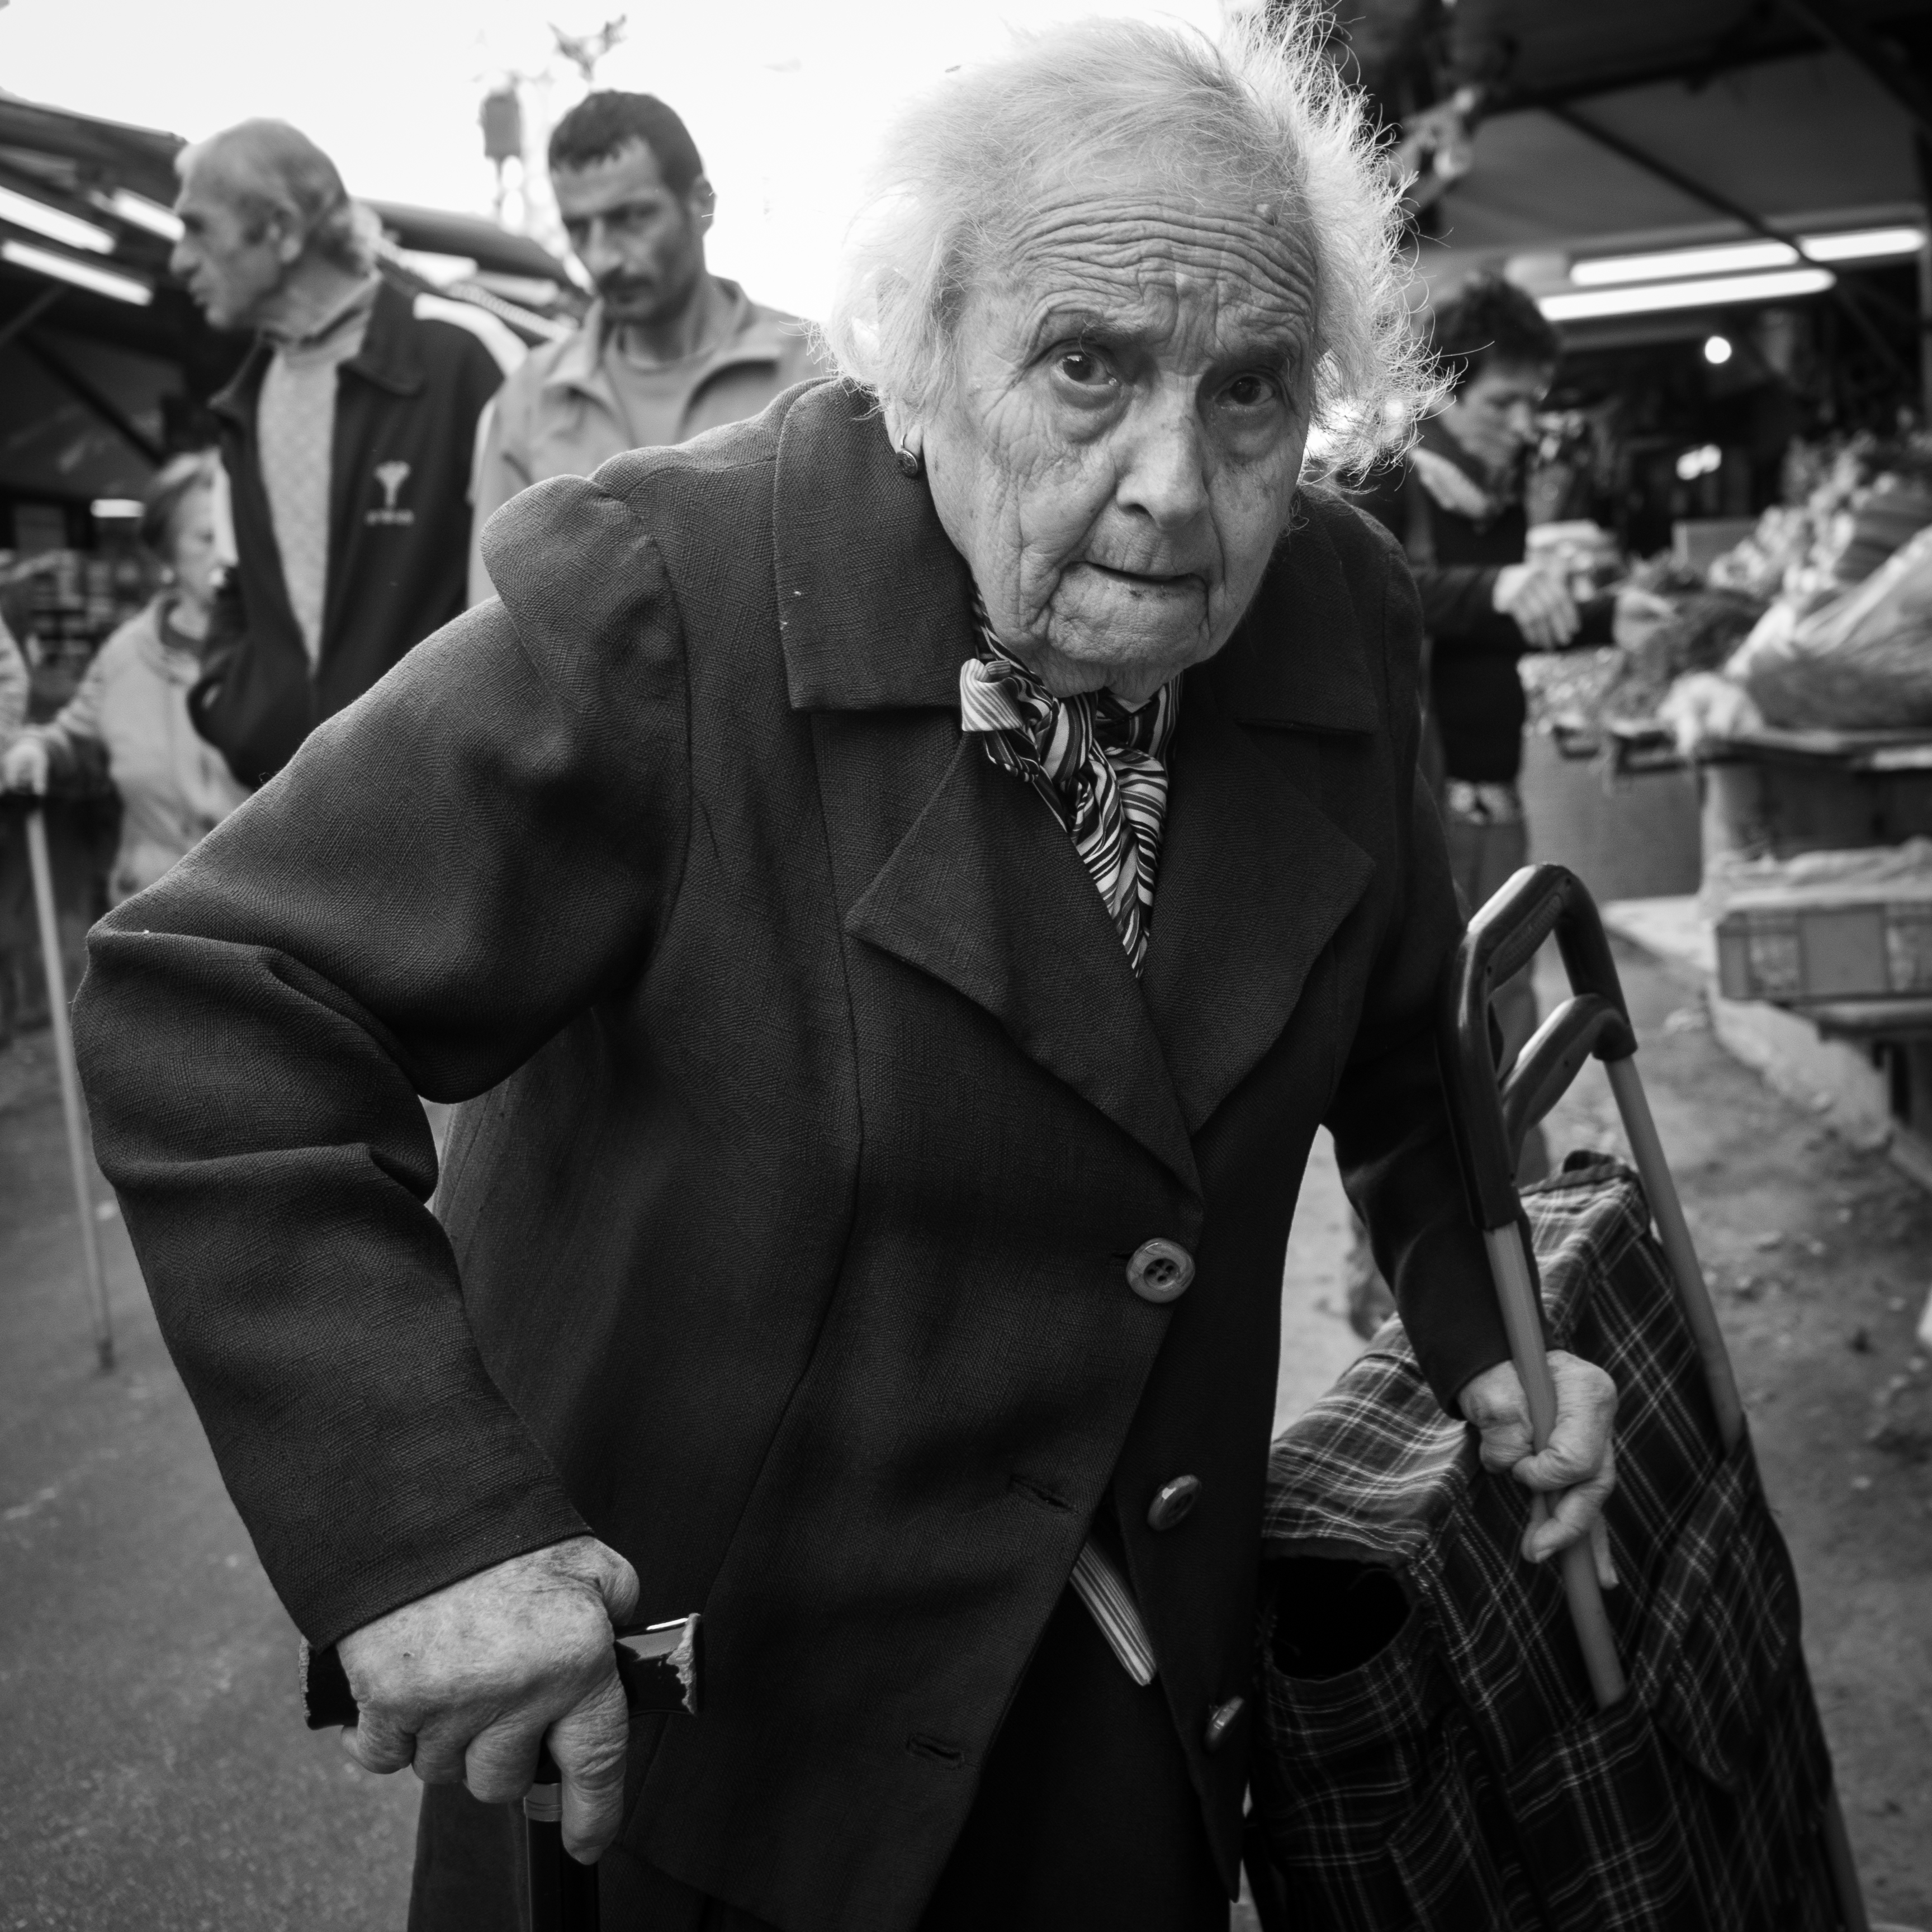
man, person, black and white, white, street, photography, ebook, male, training, black, monochrome, streetphotography, flickr, thomas, video, gentleman, olympus, photograph, omd, fuji, leica, monochrom, leuthard, hcb, thomasleuthard, monochrome photography, film noir